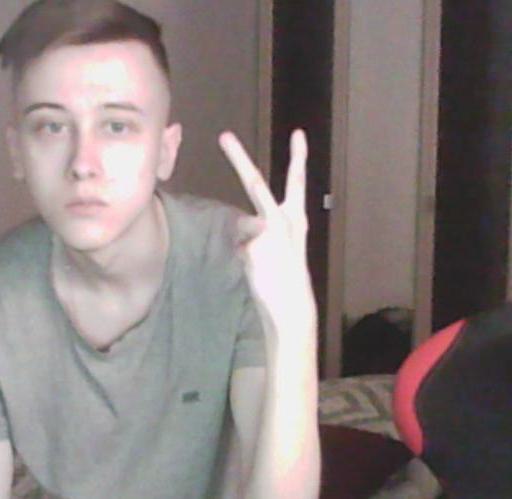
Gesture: peace_inverted